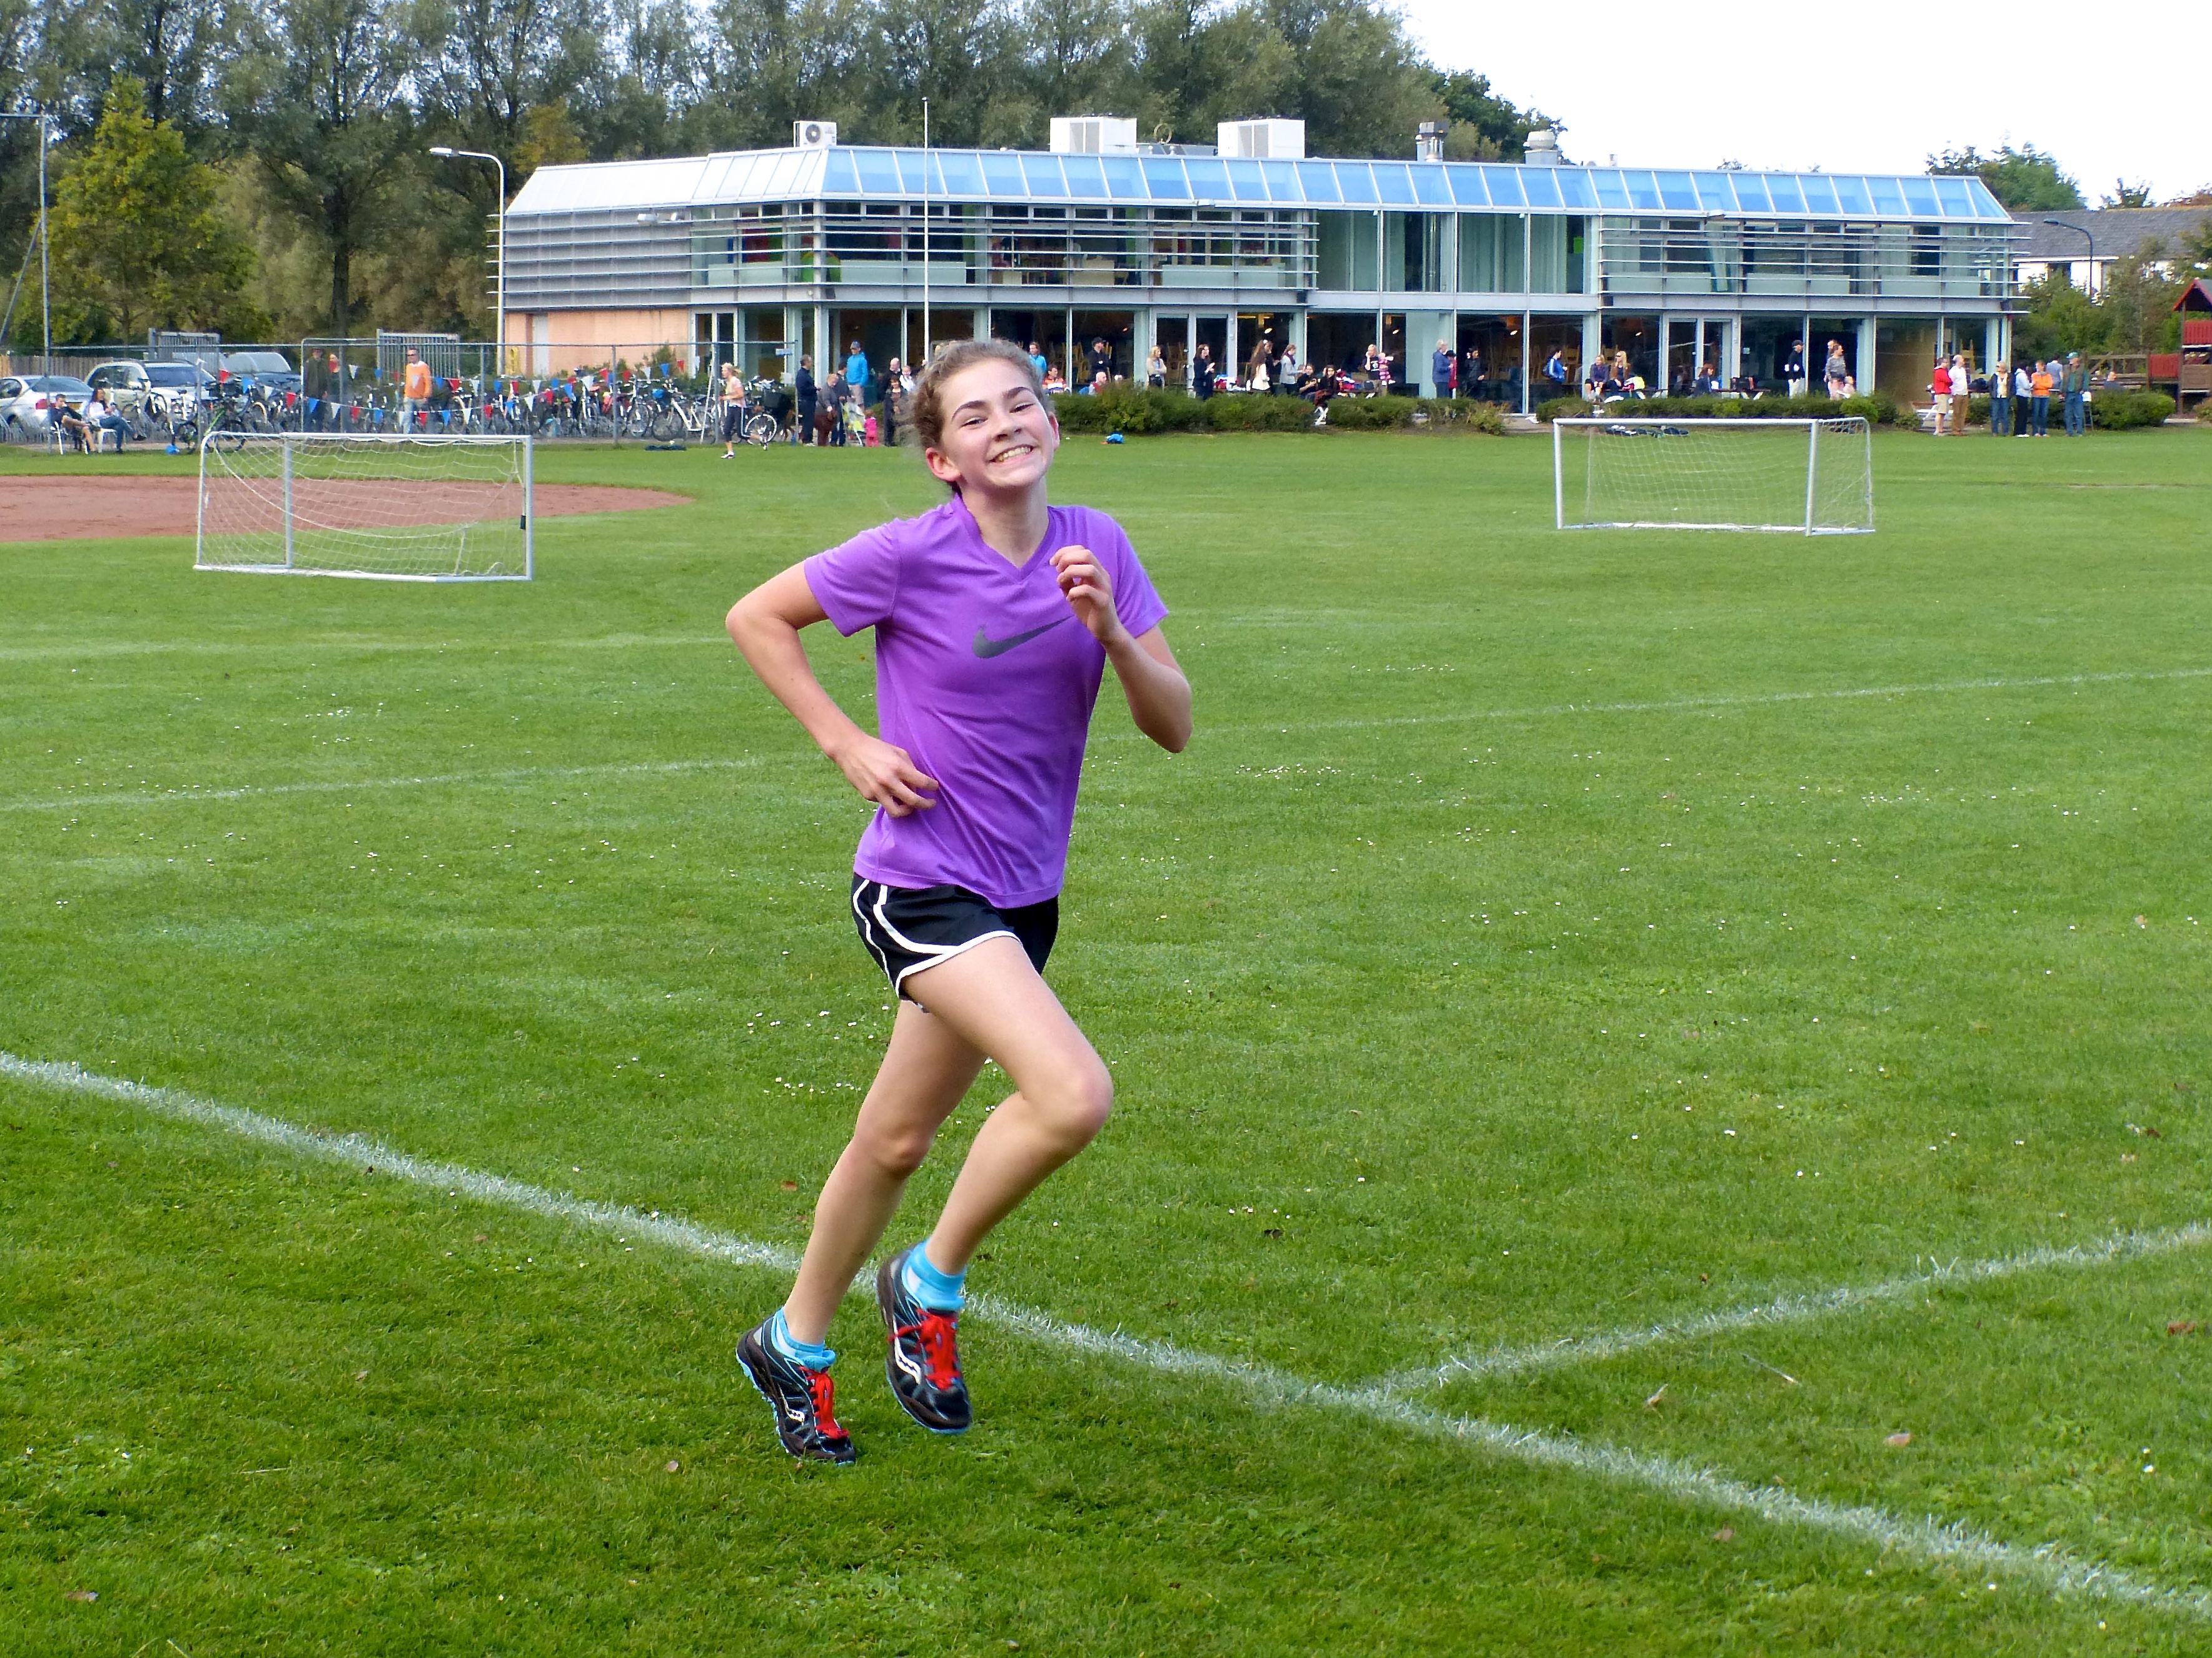
grass, lawn, run, country, soccer, runner, cross, ash, stadium, player, hague, 2013, american, sports, school, athletics, tournament, sprint, kick, human action, competition event